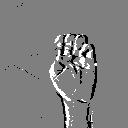
ASL letter: e